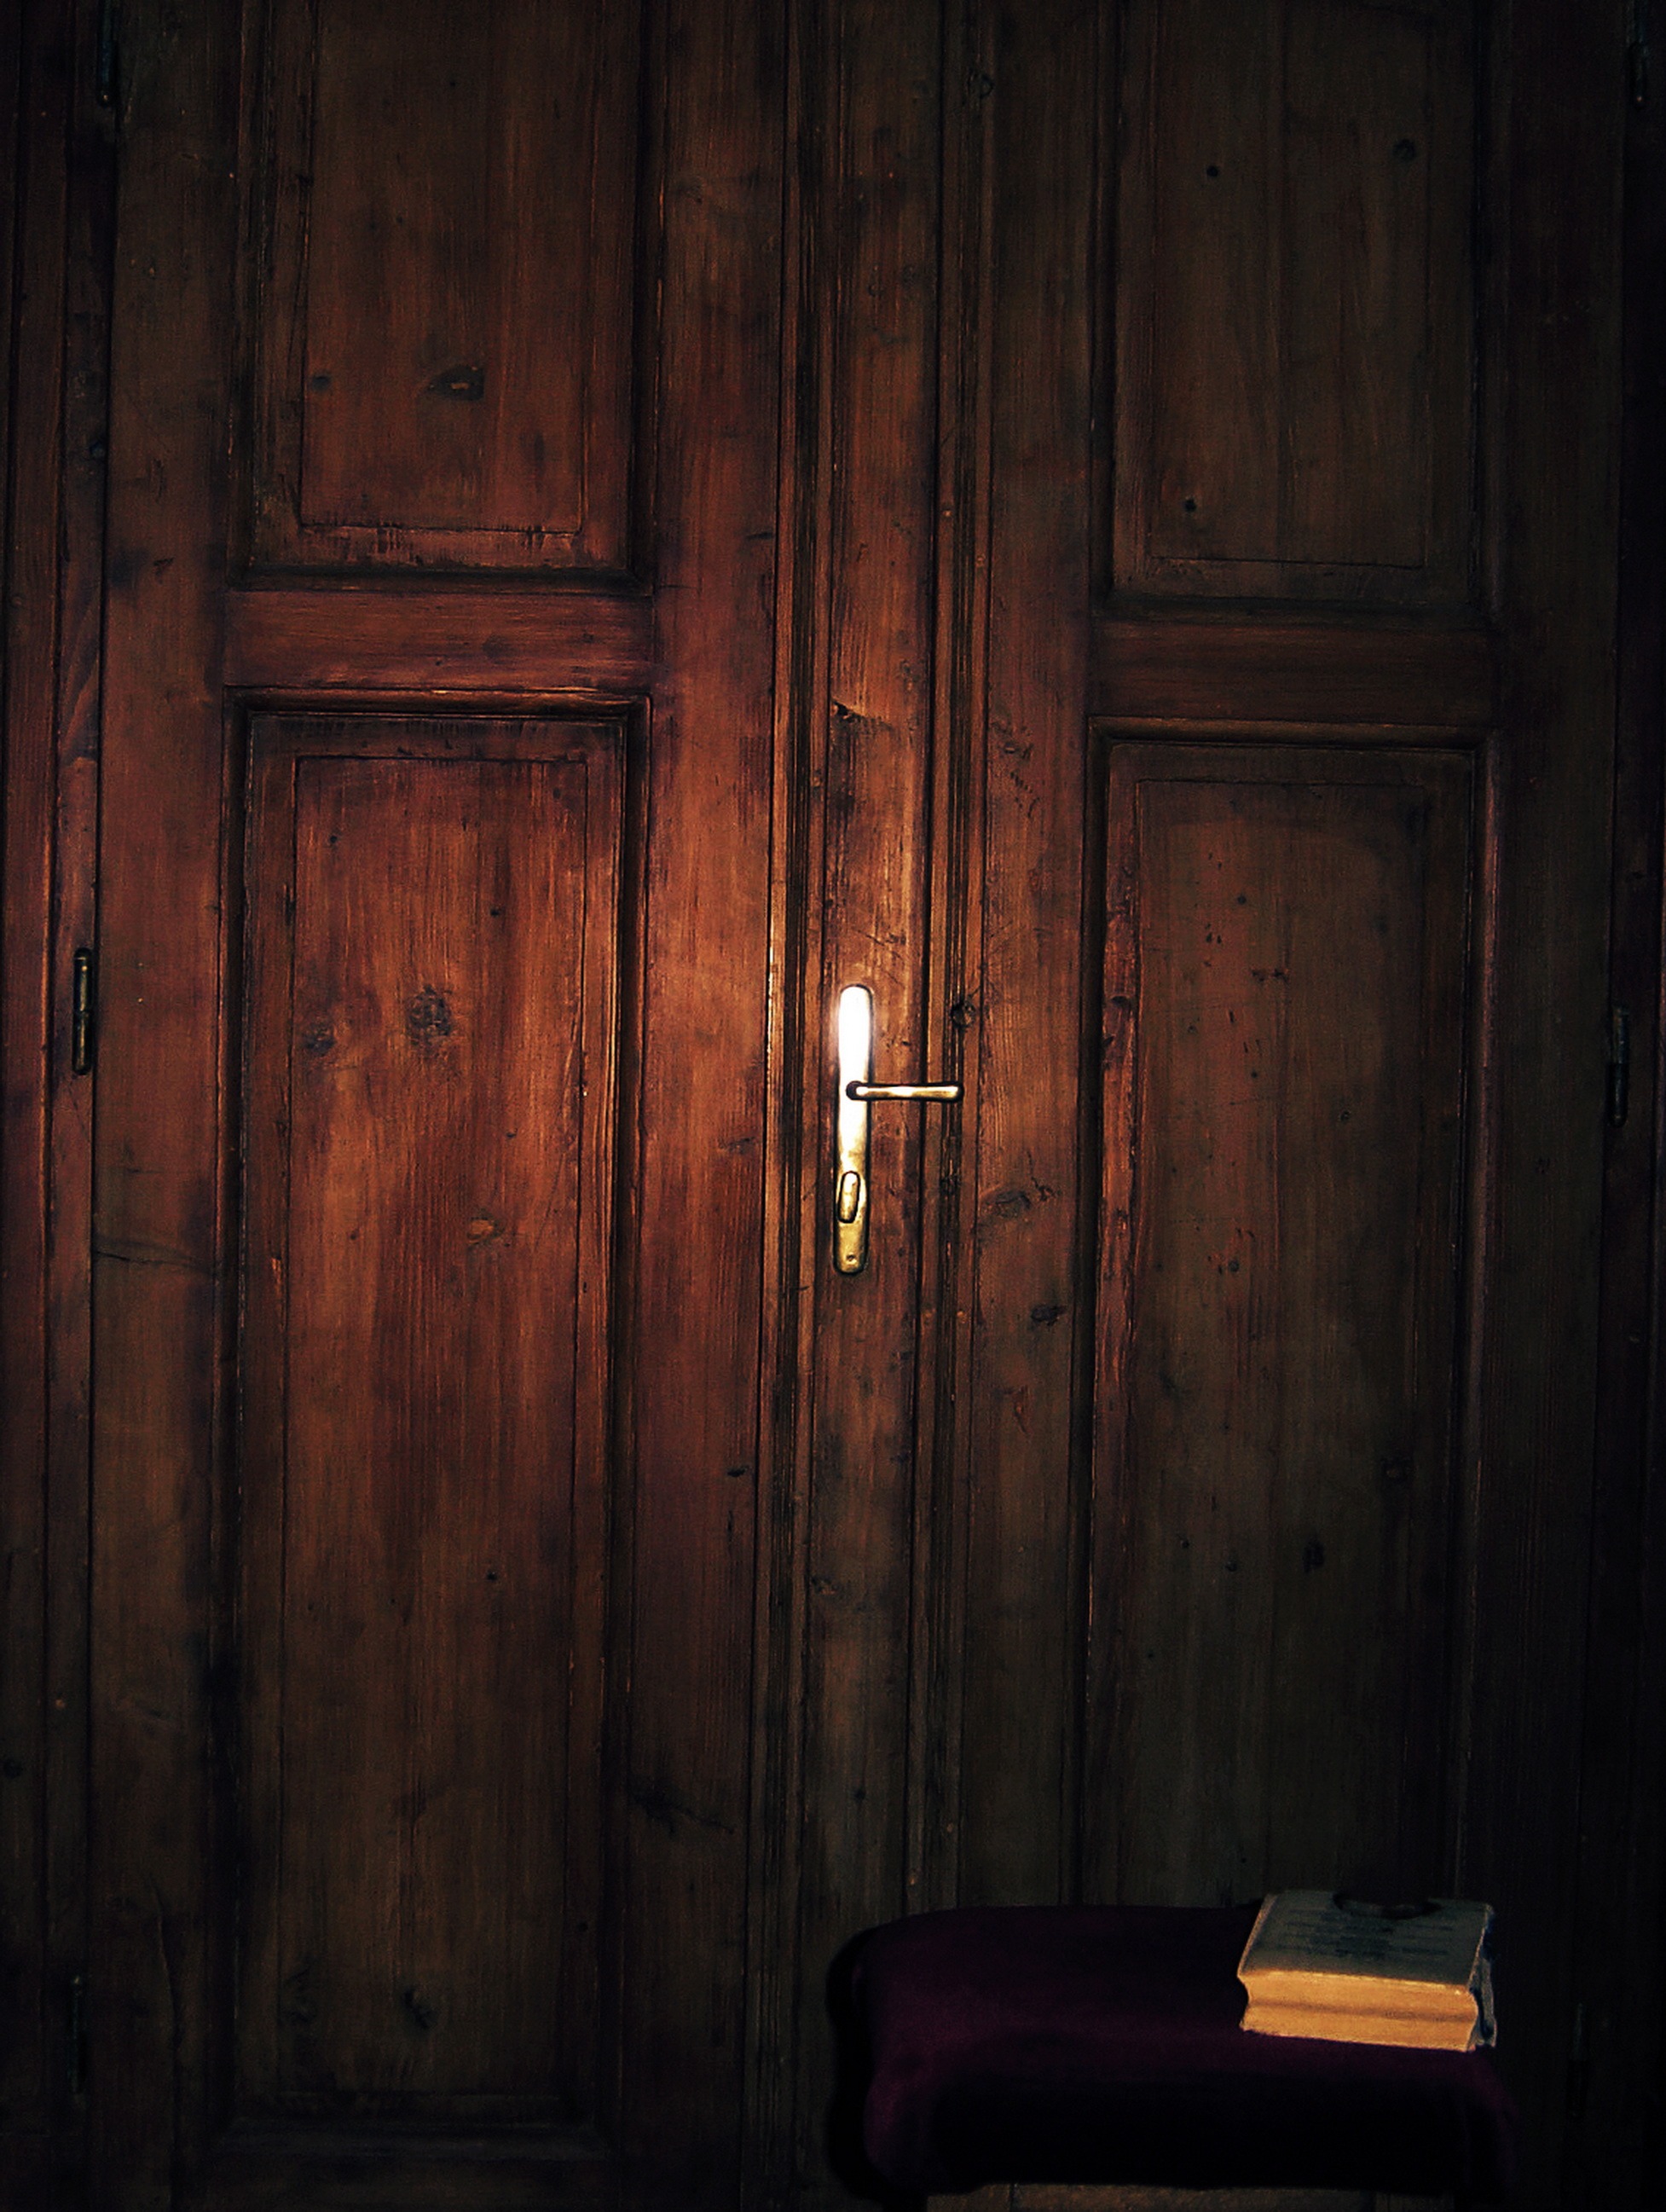
light, wood, house, texture, floor, old, wall, rustic, entrance, darkness, furniture, lighting, door, interior design, inside, wooden door, background, carvings